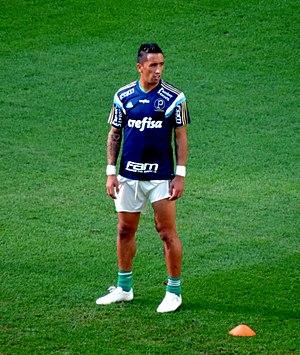
Lucas Ramón Barrios Cáceres, mieux connu comme Lucas Barrios, ou tout simplement Lucas, né à San Fernando, le 13 novembre 1984, est un footballeur argentin naturalisé paraguayen qui joue au poste d'attaquant. Il joue en 2018 pour le club de Colo-Colo.